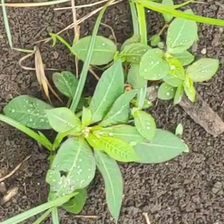
Weed species: Moti_dudhi(Euphorbia_geneculata_L)